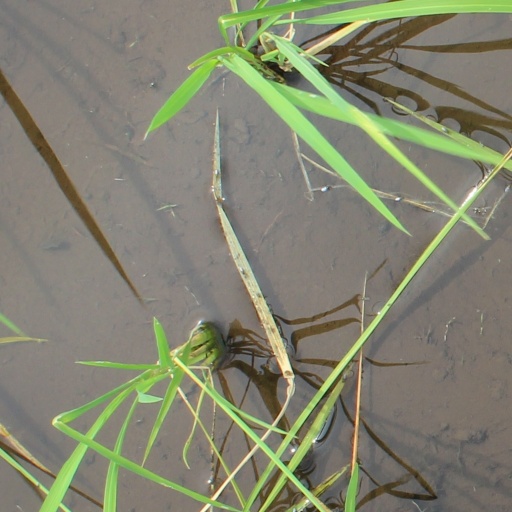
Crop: rice